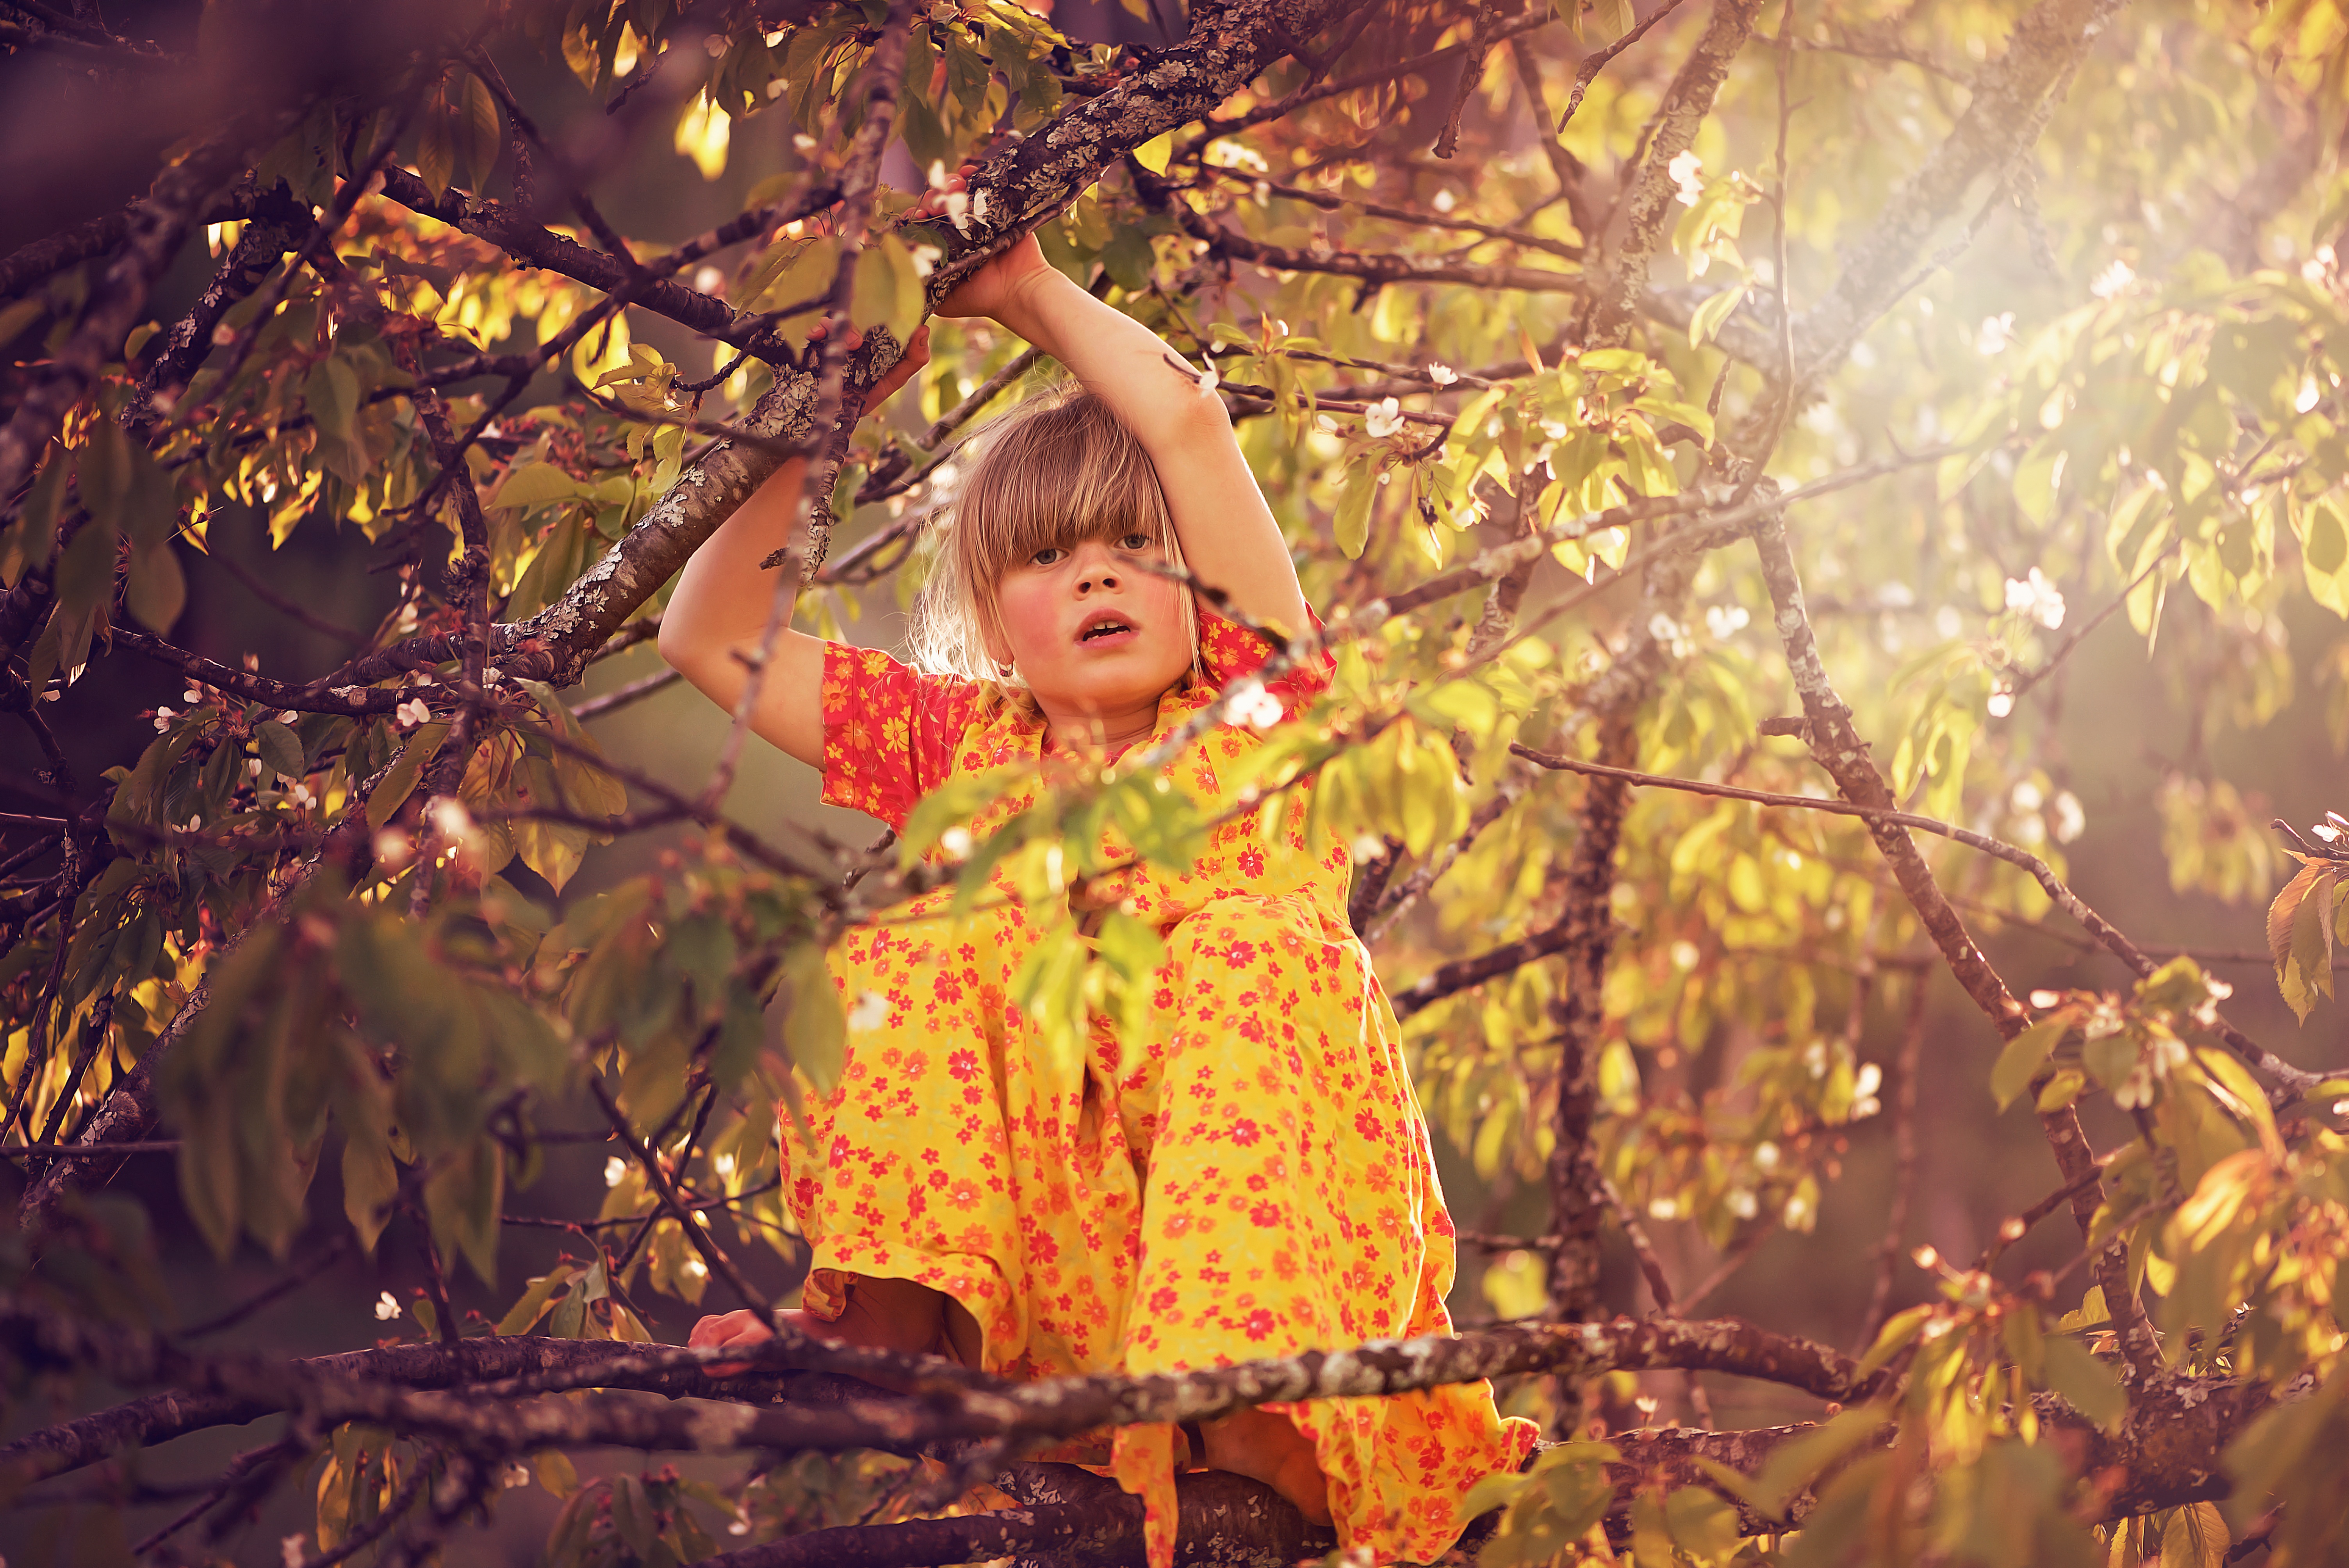
tree, nature, branch, person, plant, girl, sunlight, leaf, flower, spring, autumn, child, human, christmas, lighting, season, climb, aesthetic, out, in motion, country life, climbing tree, woody plant